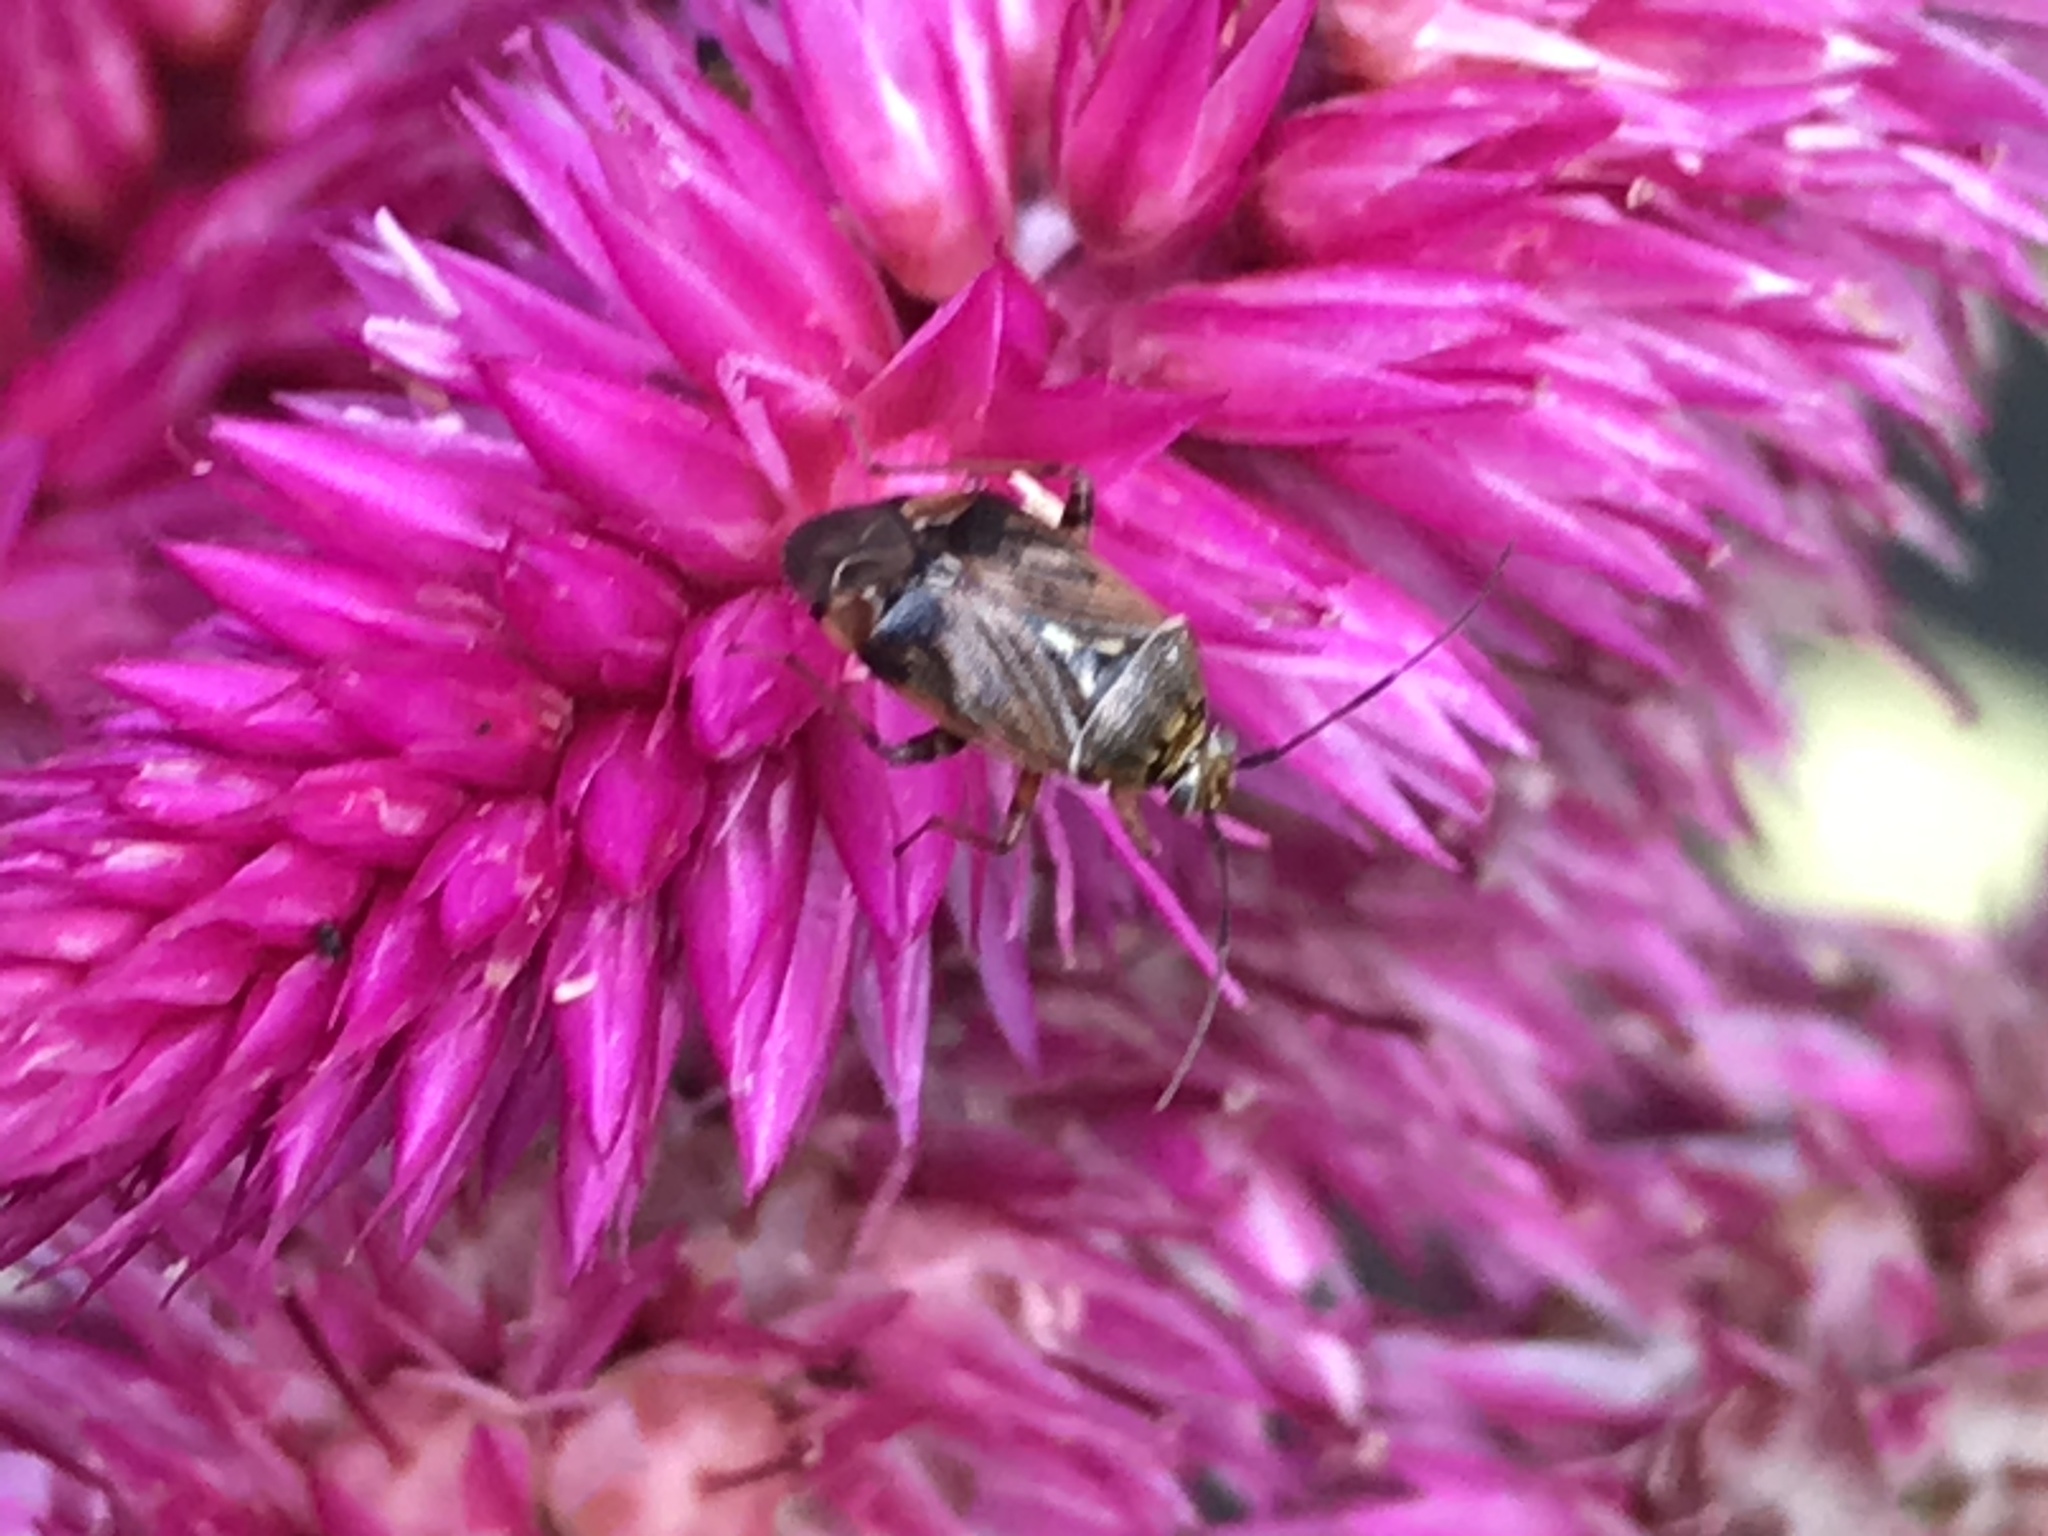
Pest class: lygus_bug